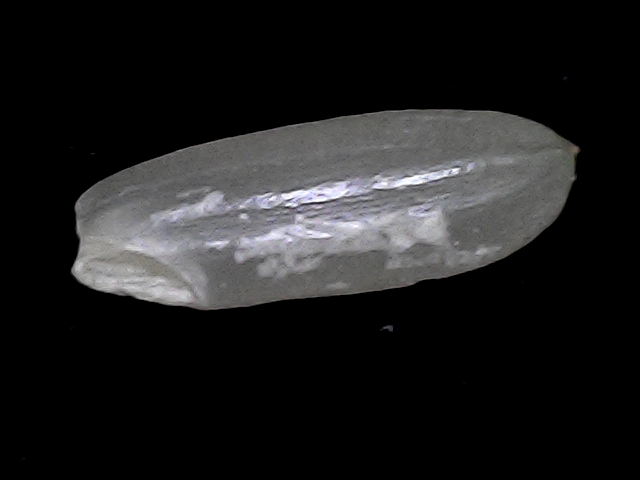
Rice variety: BRRI67